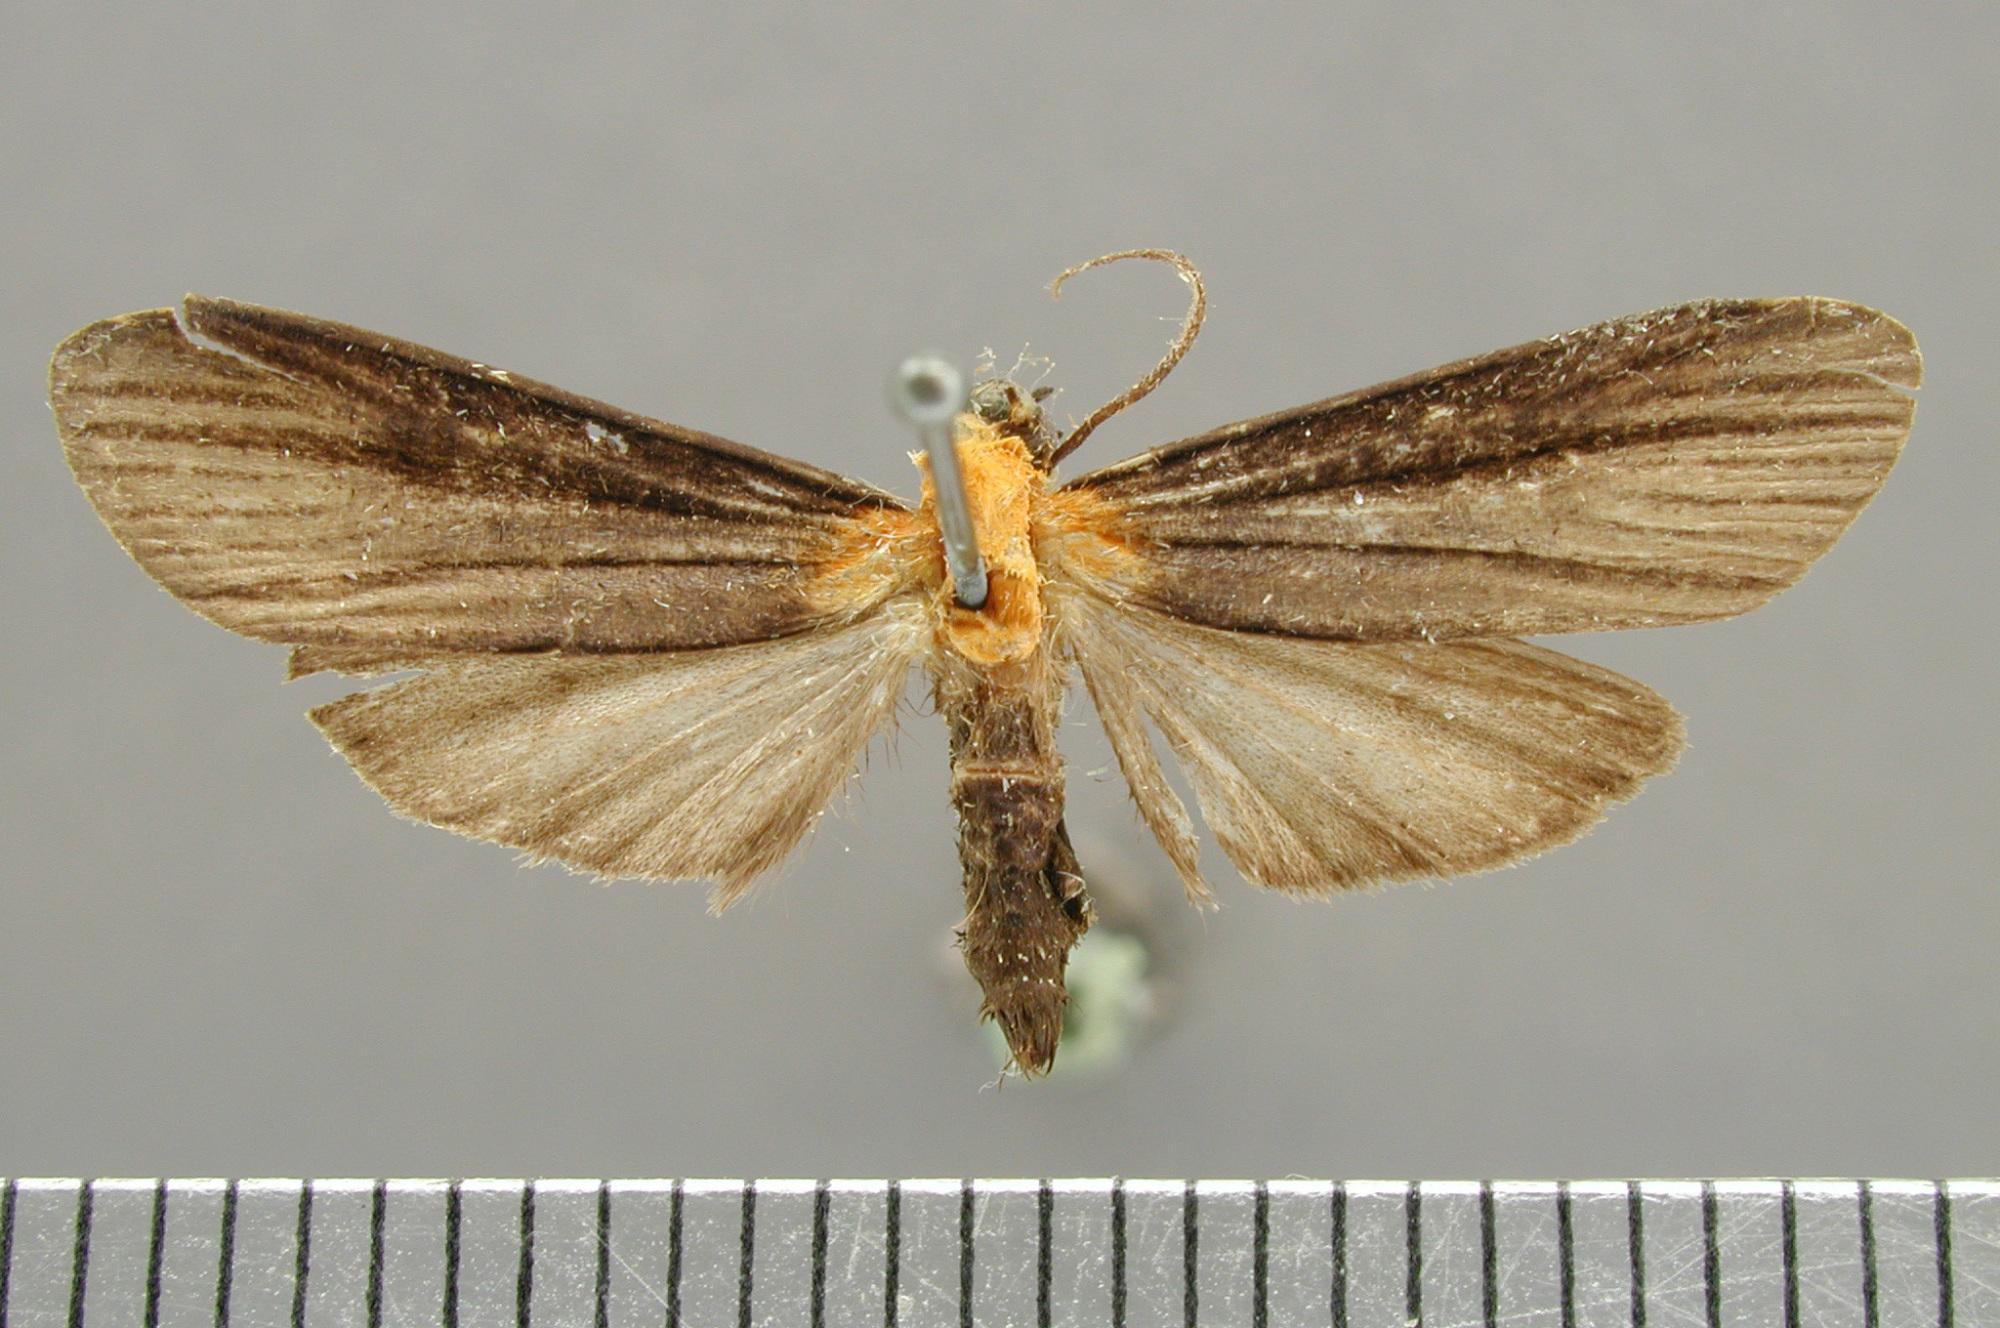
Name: Ardonea judaphila
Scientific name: Ardonea judaphila Schaus, 1905
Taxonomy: Animalia, Arthropoda, Insecta, Lepidoptera, Arctiidae
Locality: St. Jean, French Guiana